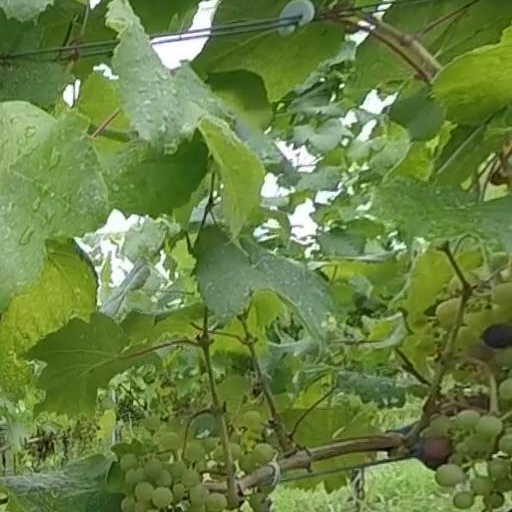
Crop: grape